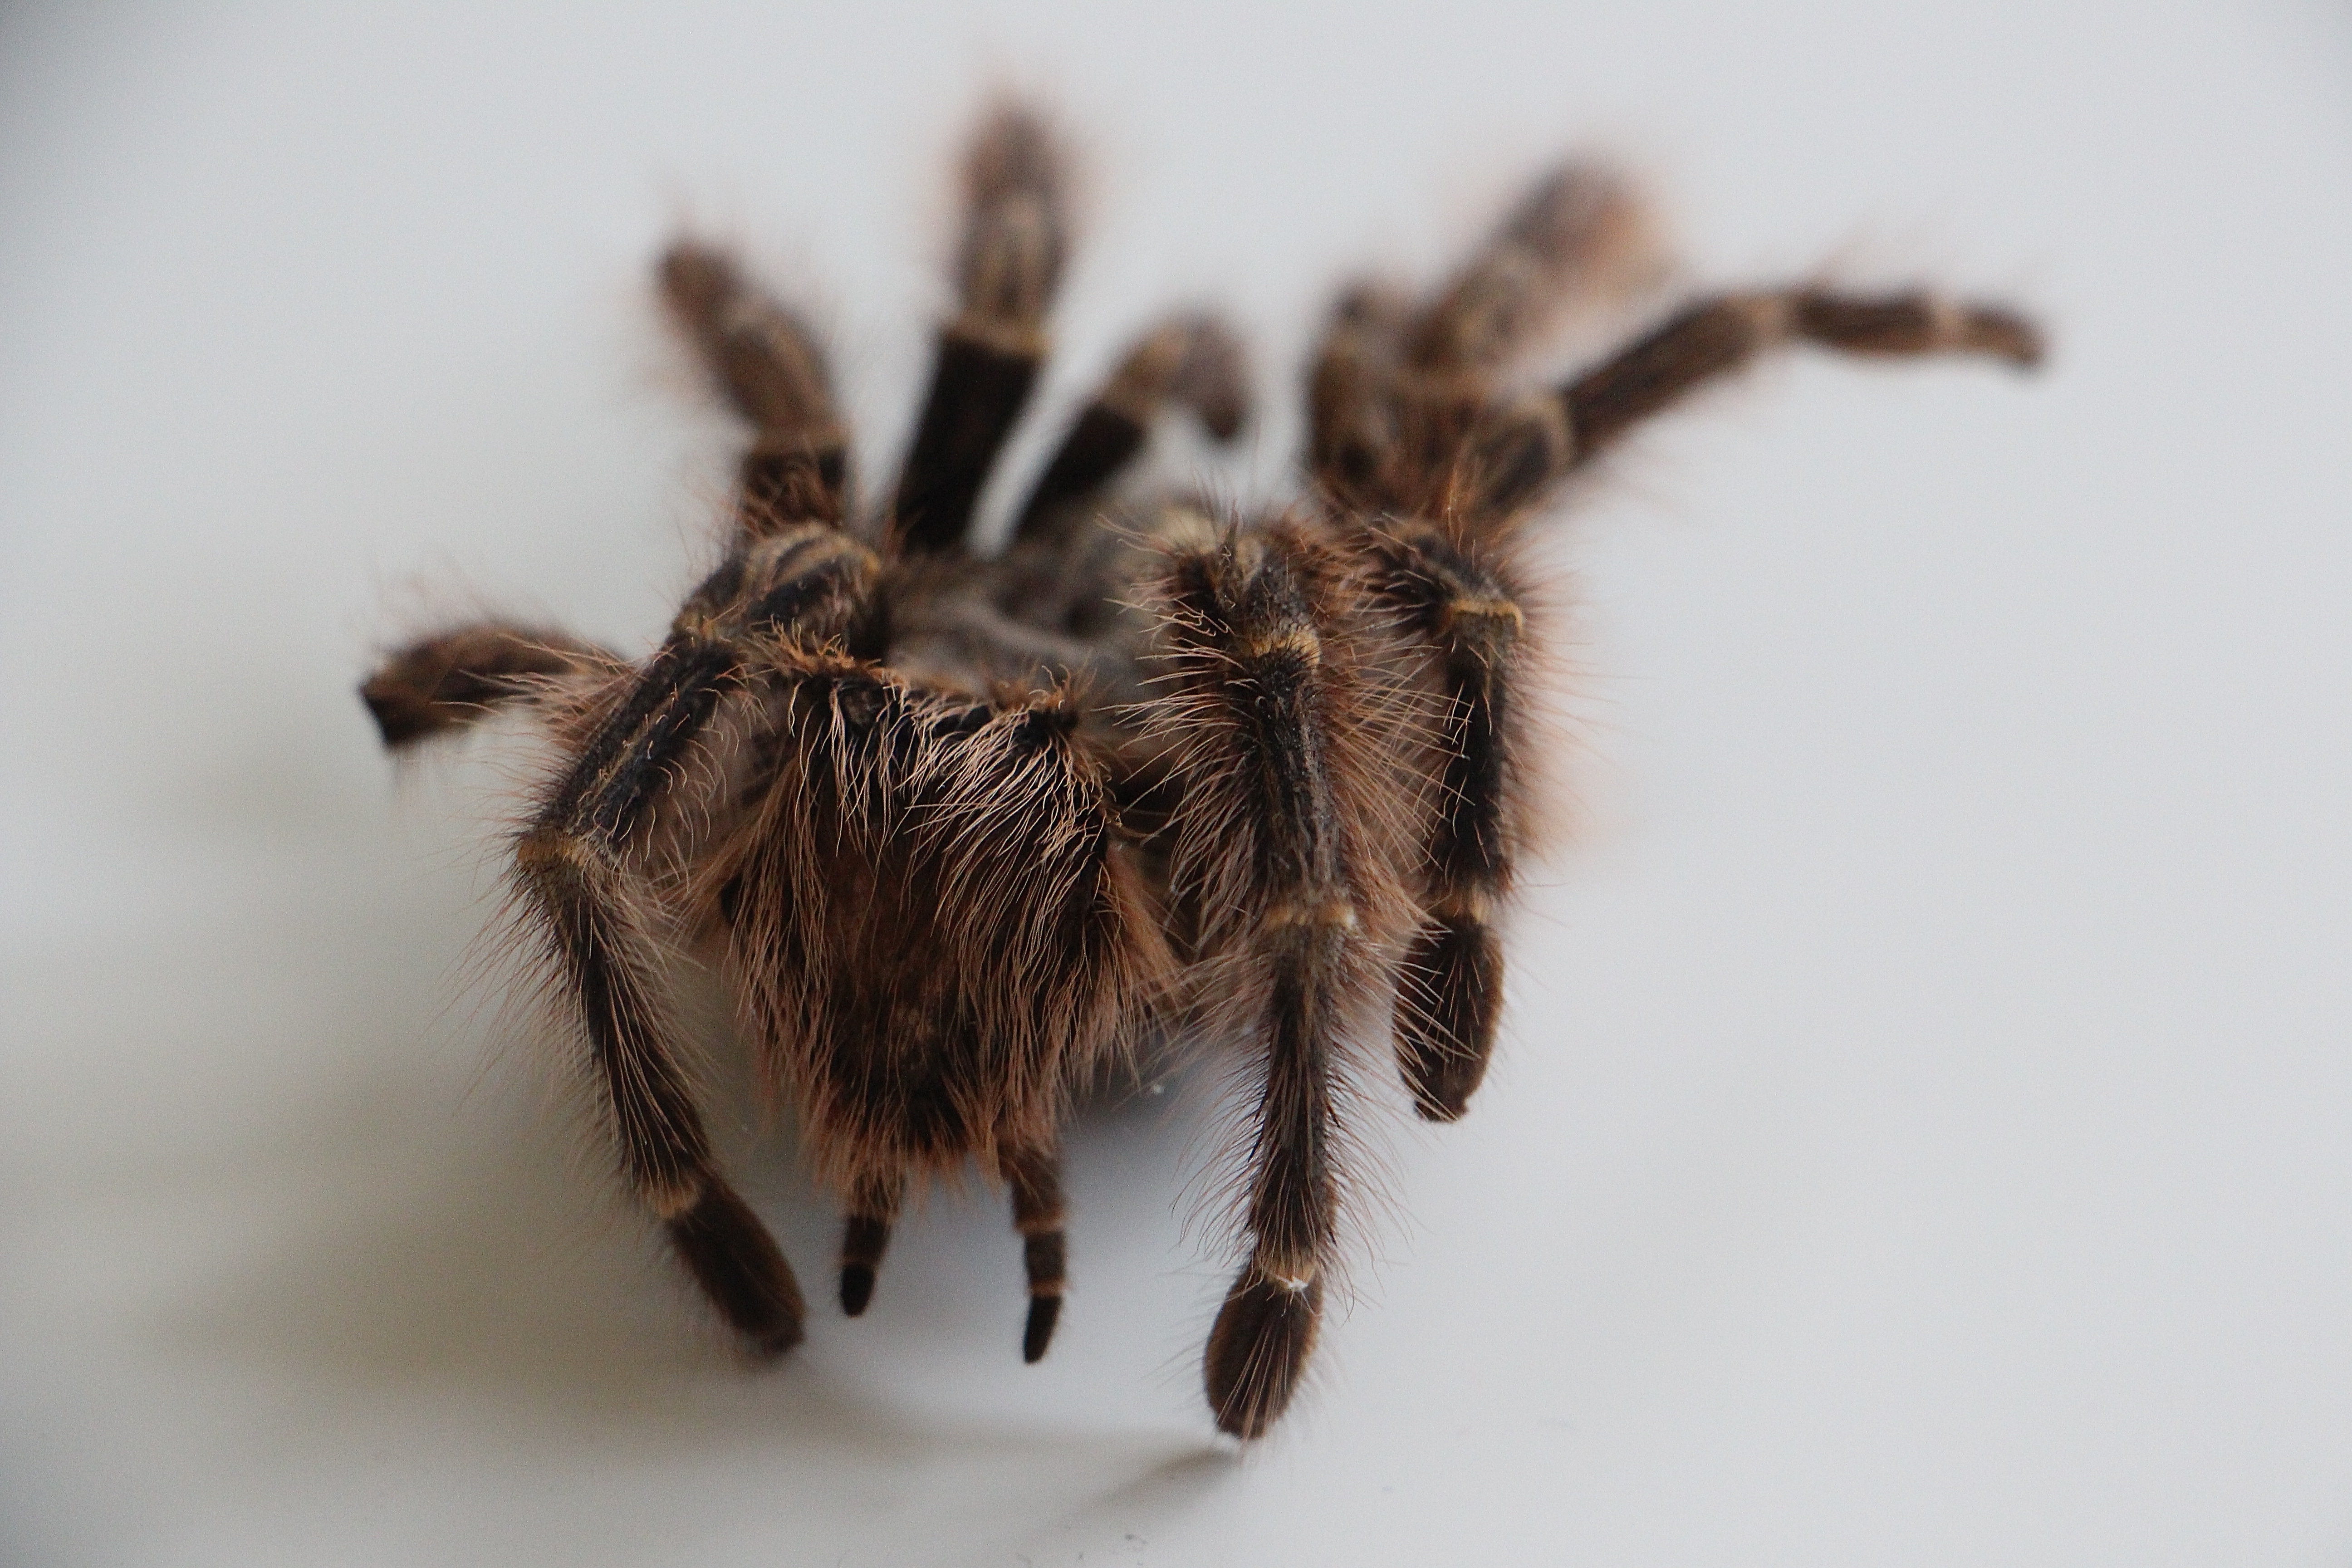
hair, photography, fauna, invertebrate, close up, crawl, spider, fear, skin, arachnid, large, tarantula, nasty, macro photography, arthropod, european garden spider, wolf spider, araneus, orb weaver spider